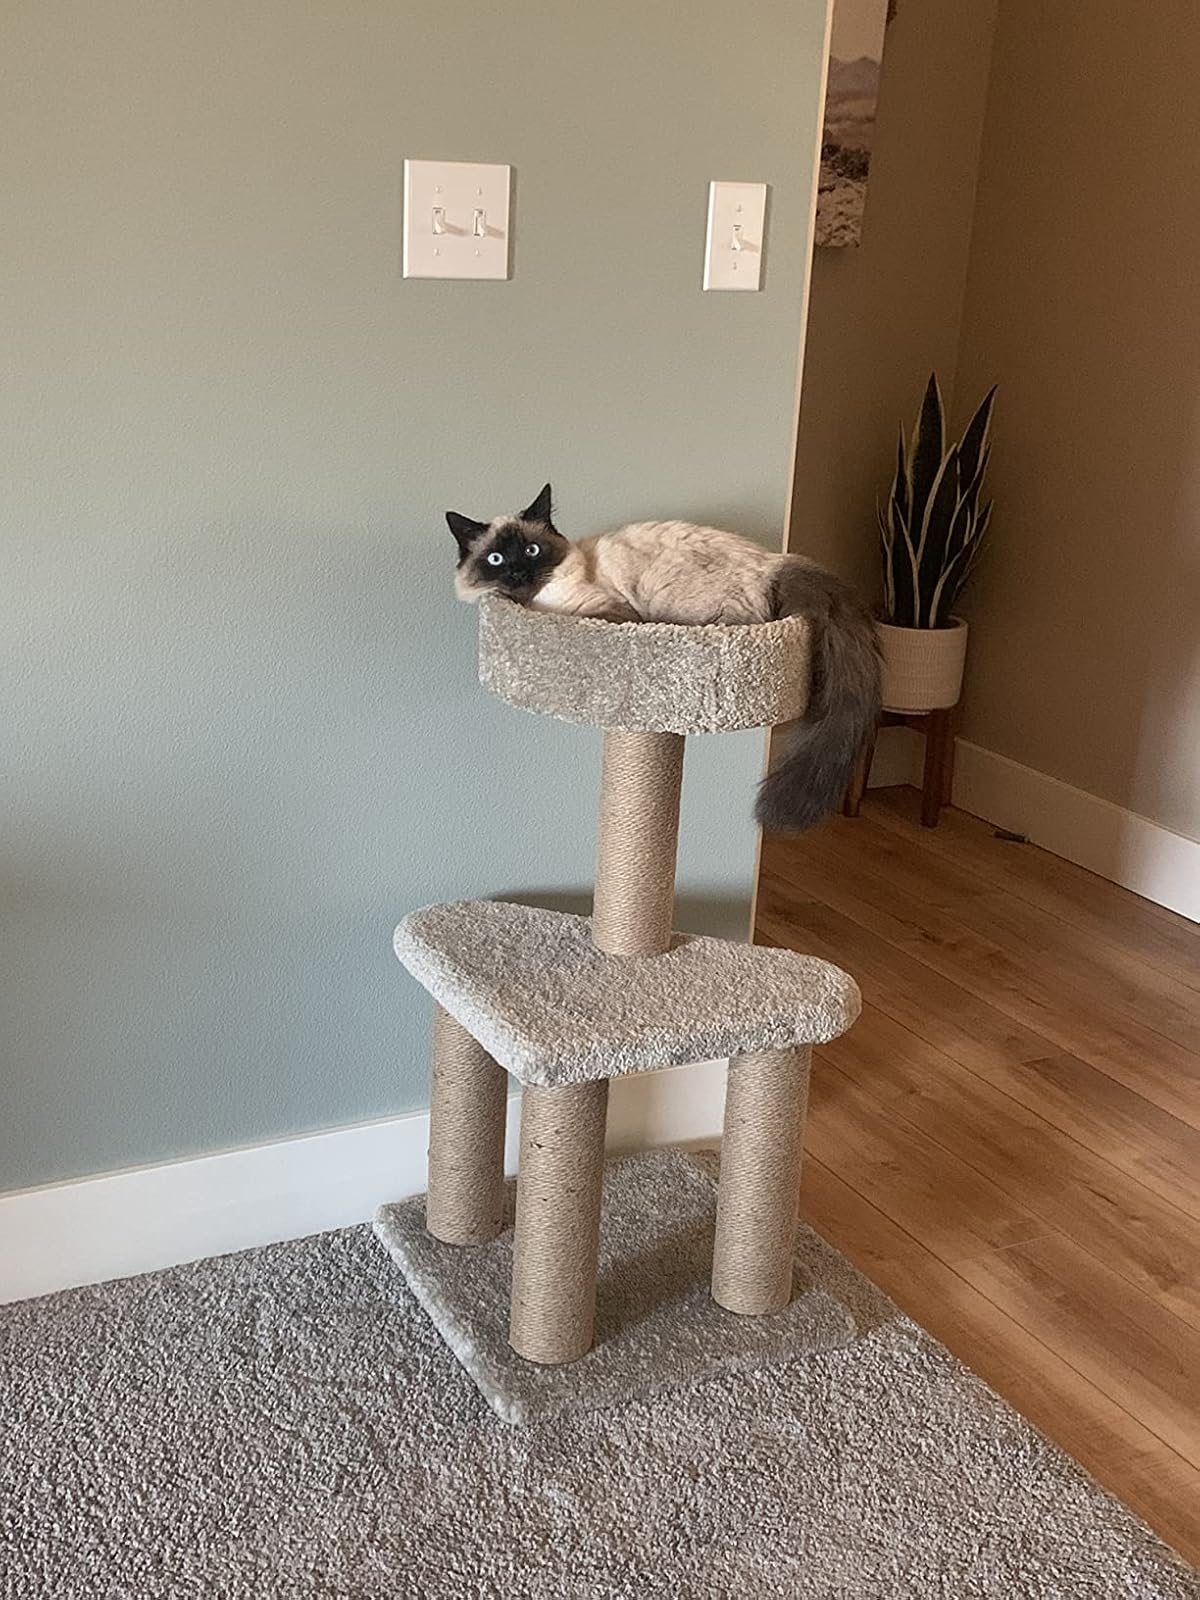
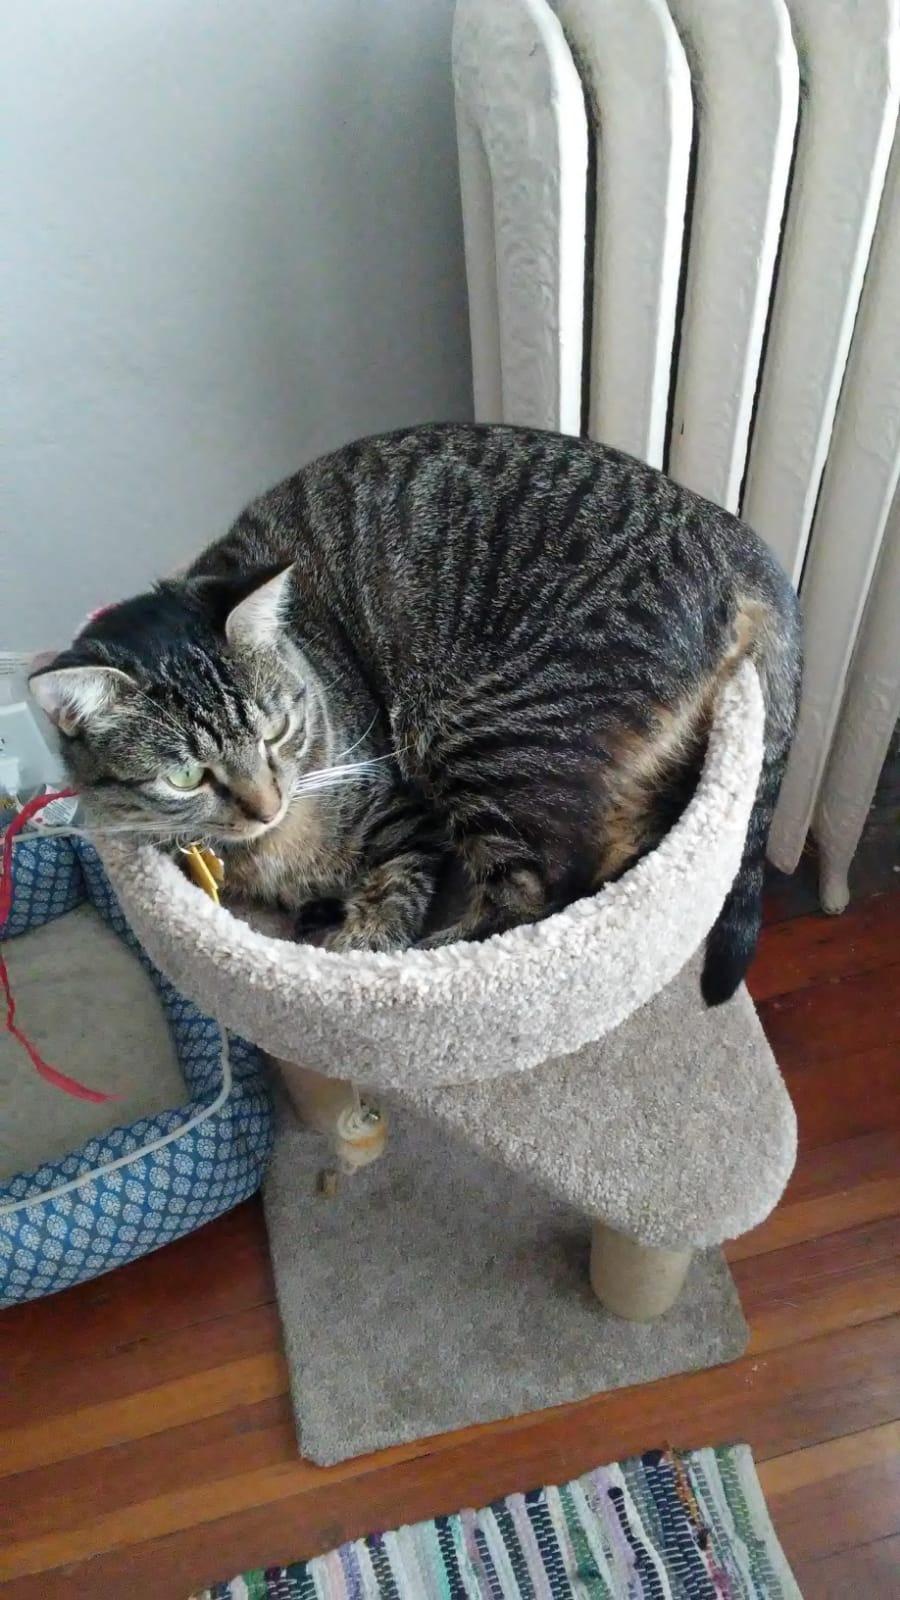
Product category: items_cat tree
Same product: yes